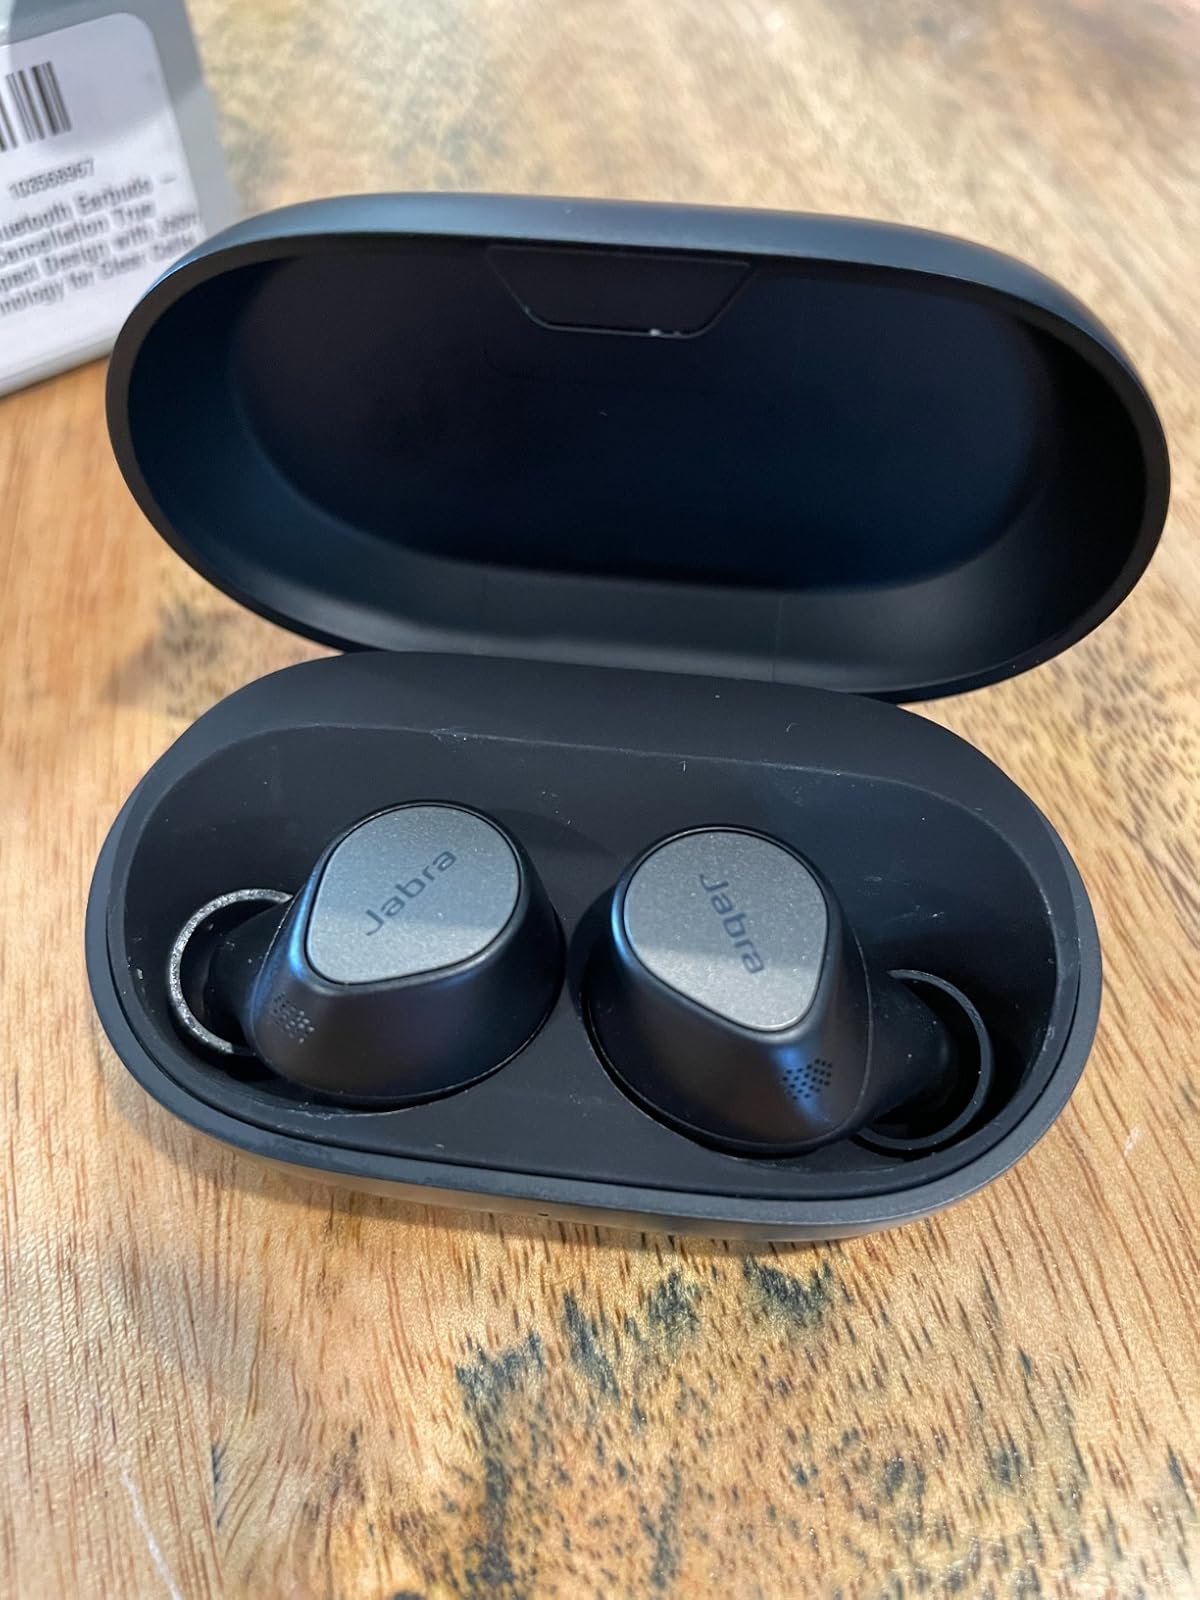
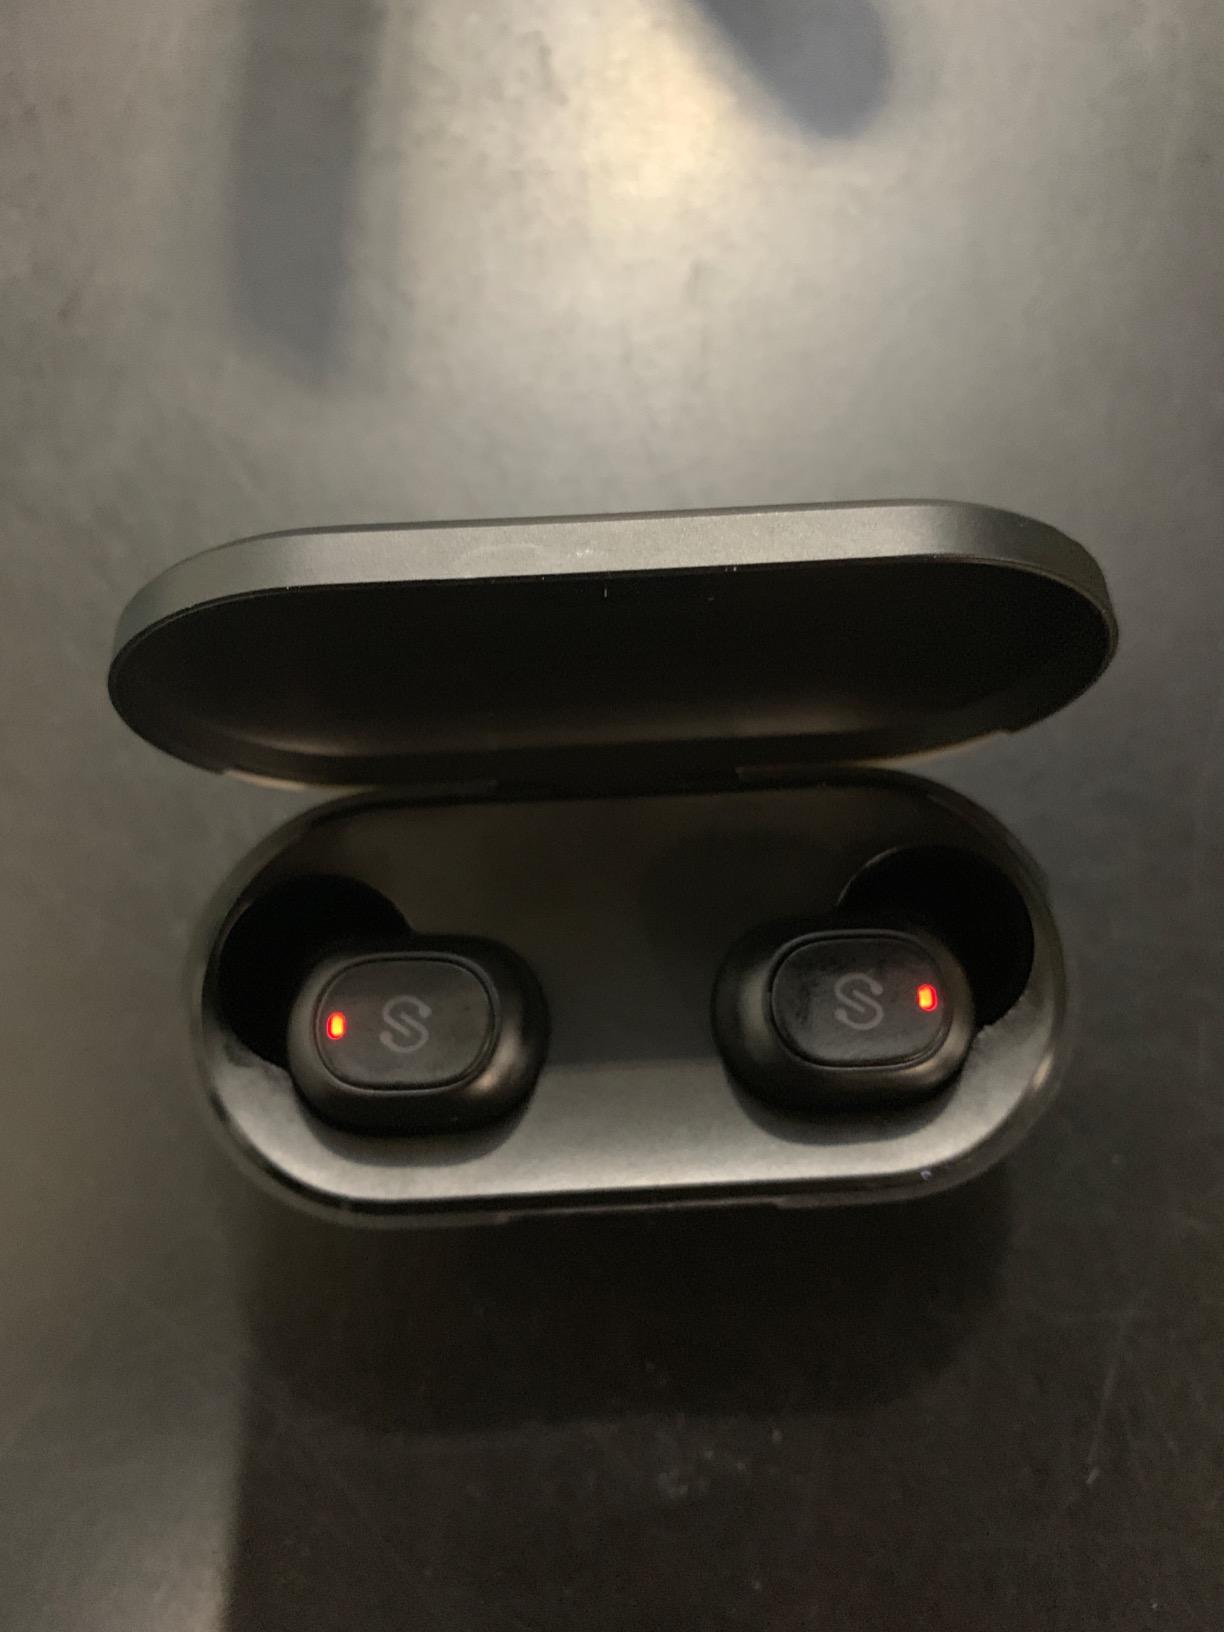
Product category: earbuds
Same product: no